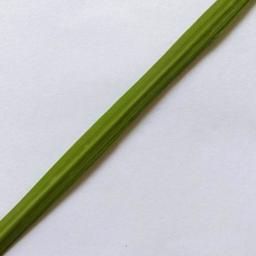
Label: Rice___Healthy